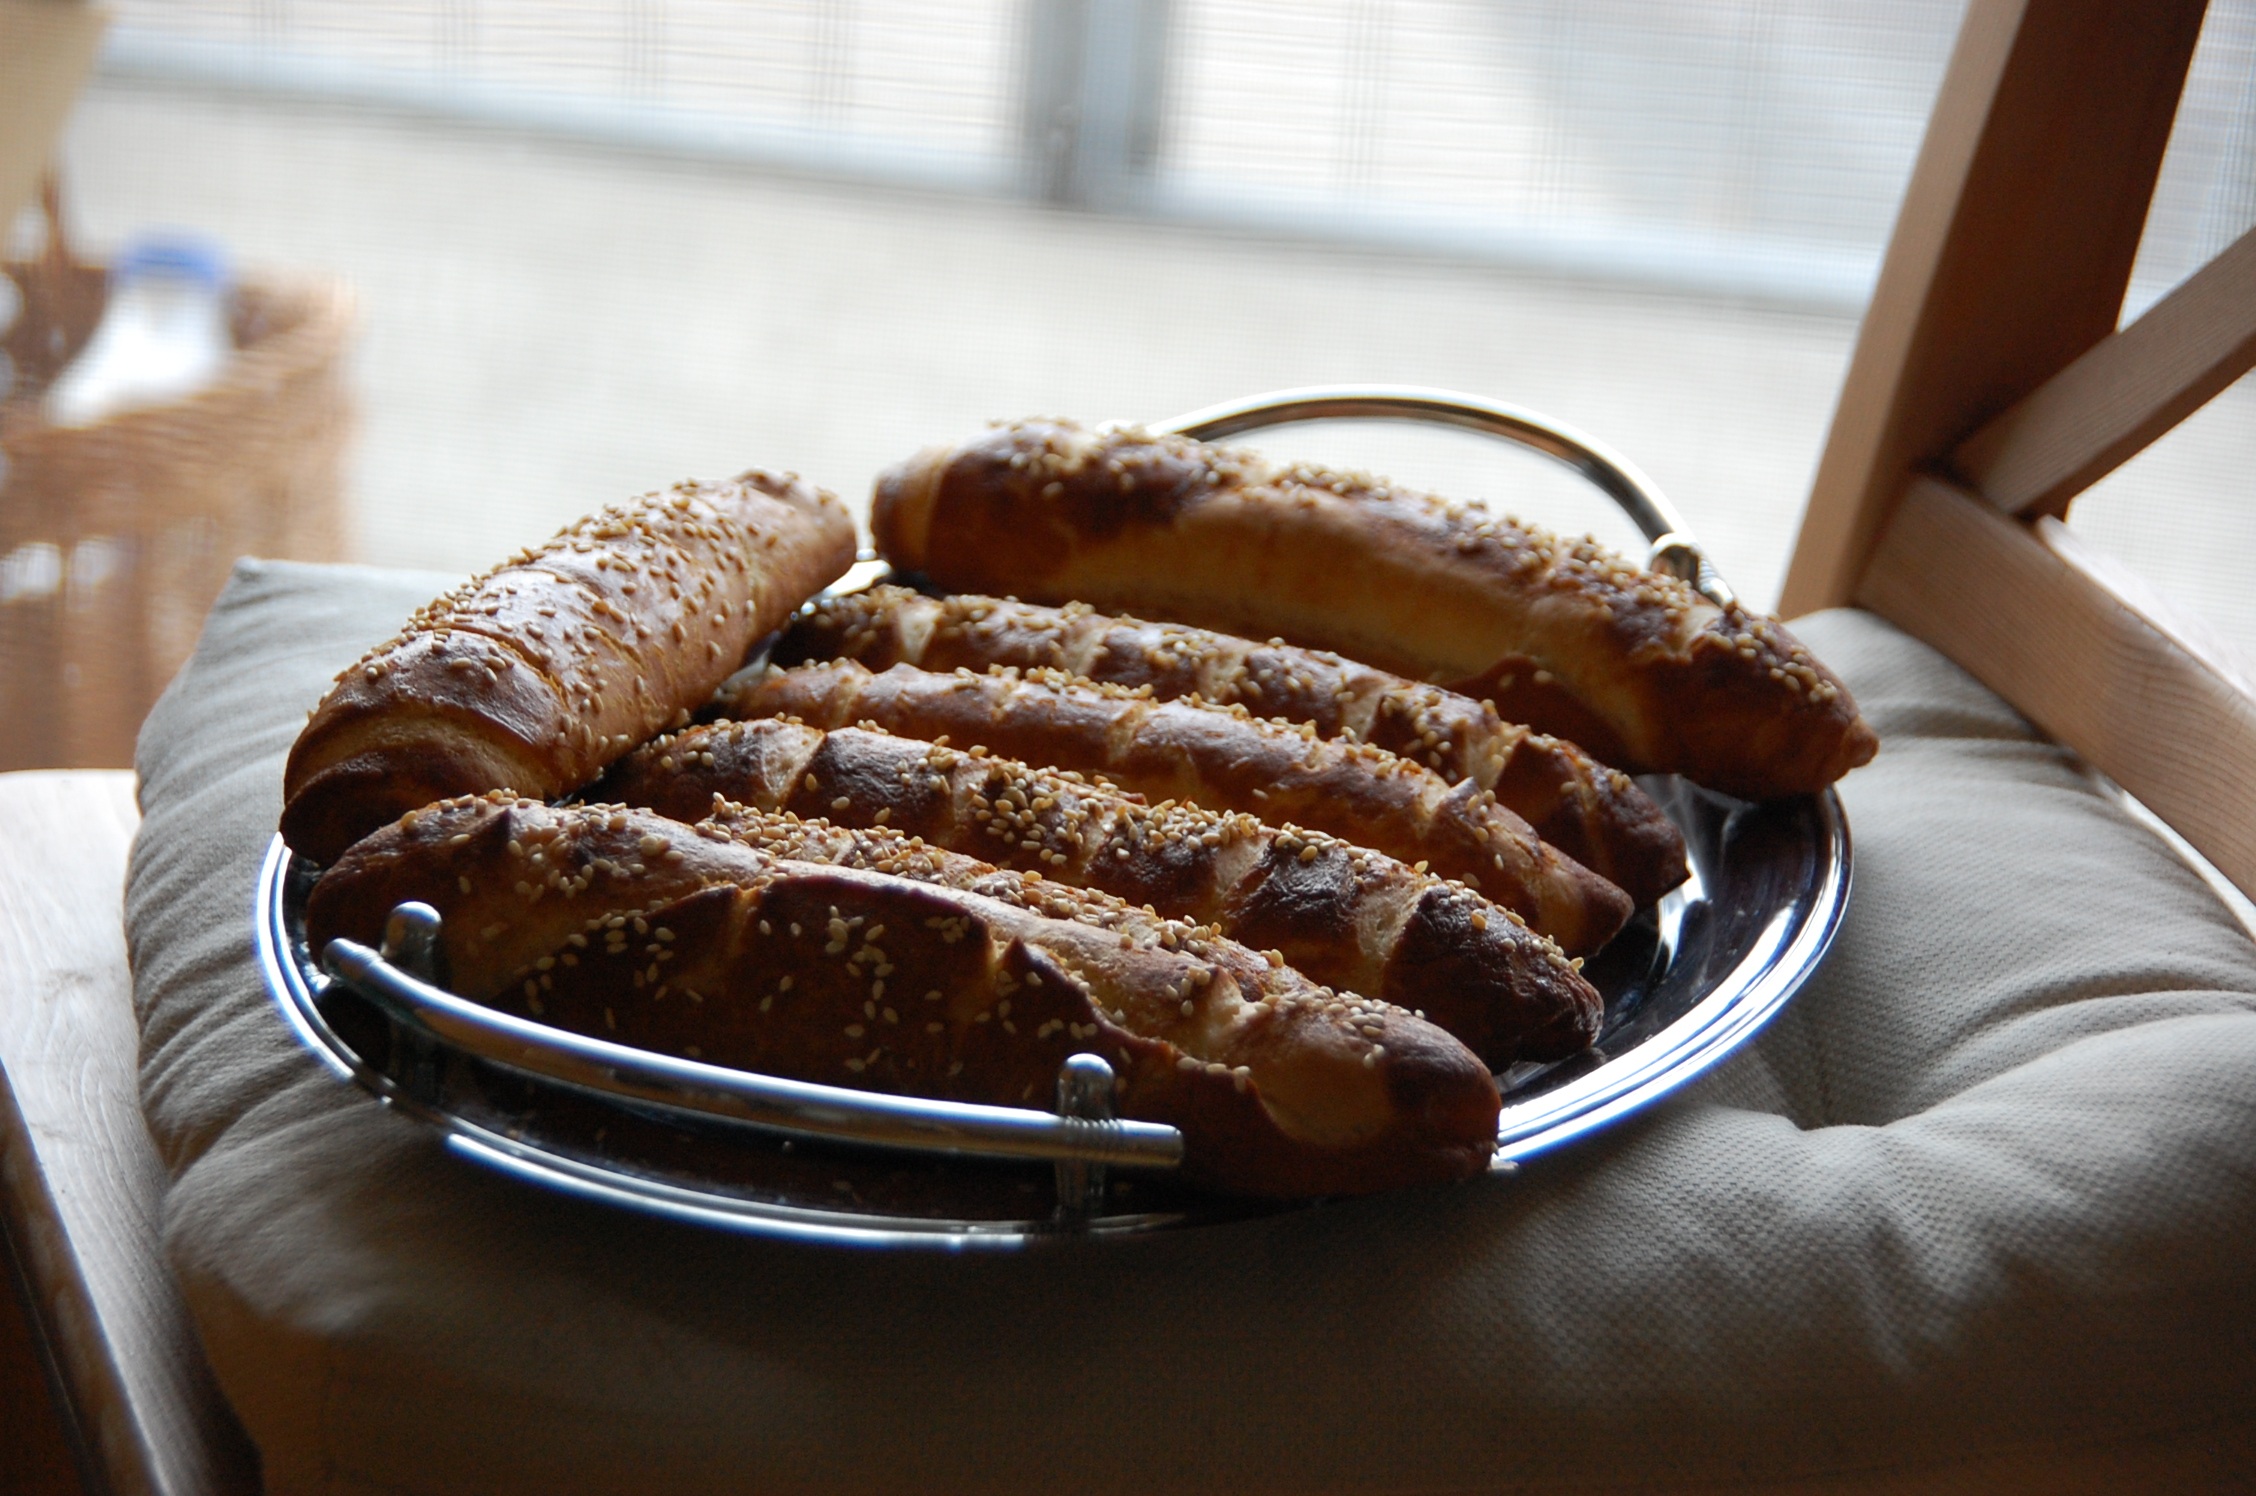
dish, meal, food, breakfast, baking, healthy, snack, dessert, meat, cuisine, eating, dinner, diet, bratwurst, baked goods, snack food